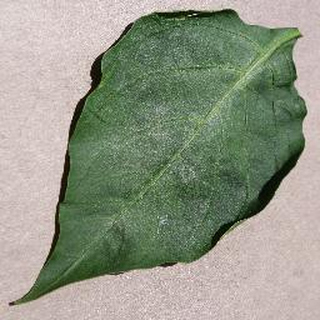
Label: healthy_bell_pepper